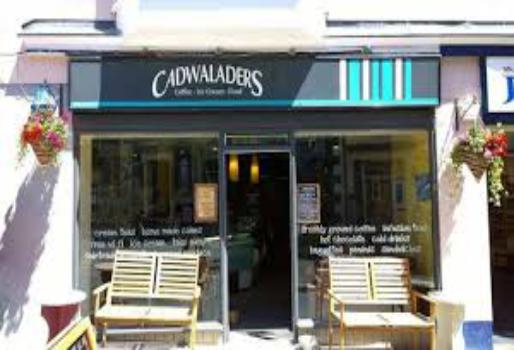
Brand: Cadwalader's Ice Cream
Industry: Food